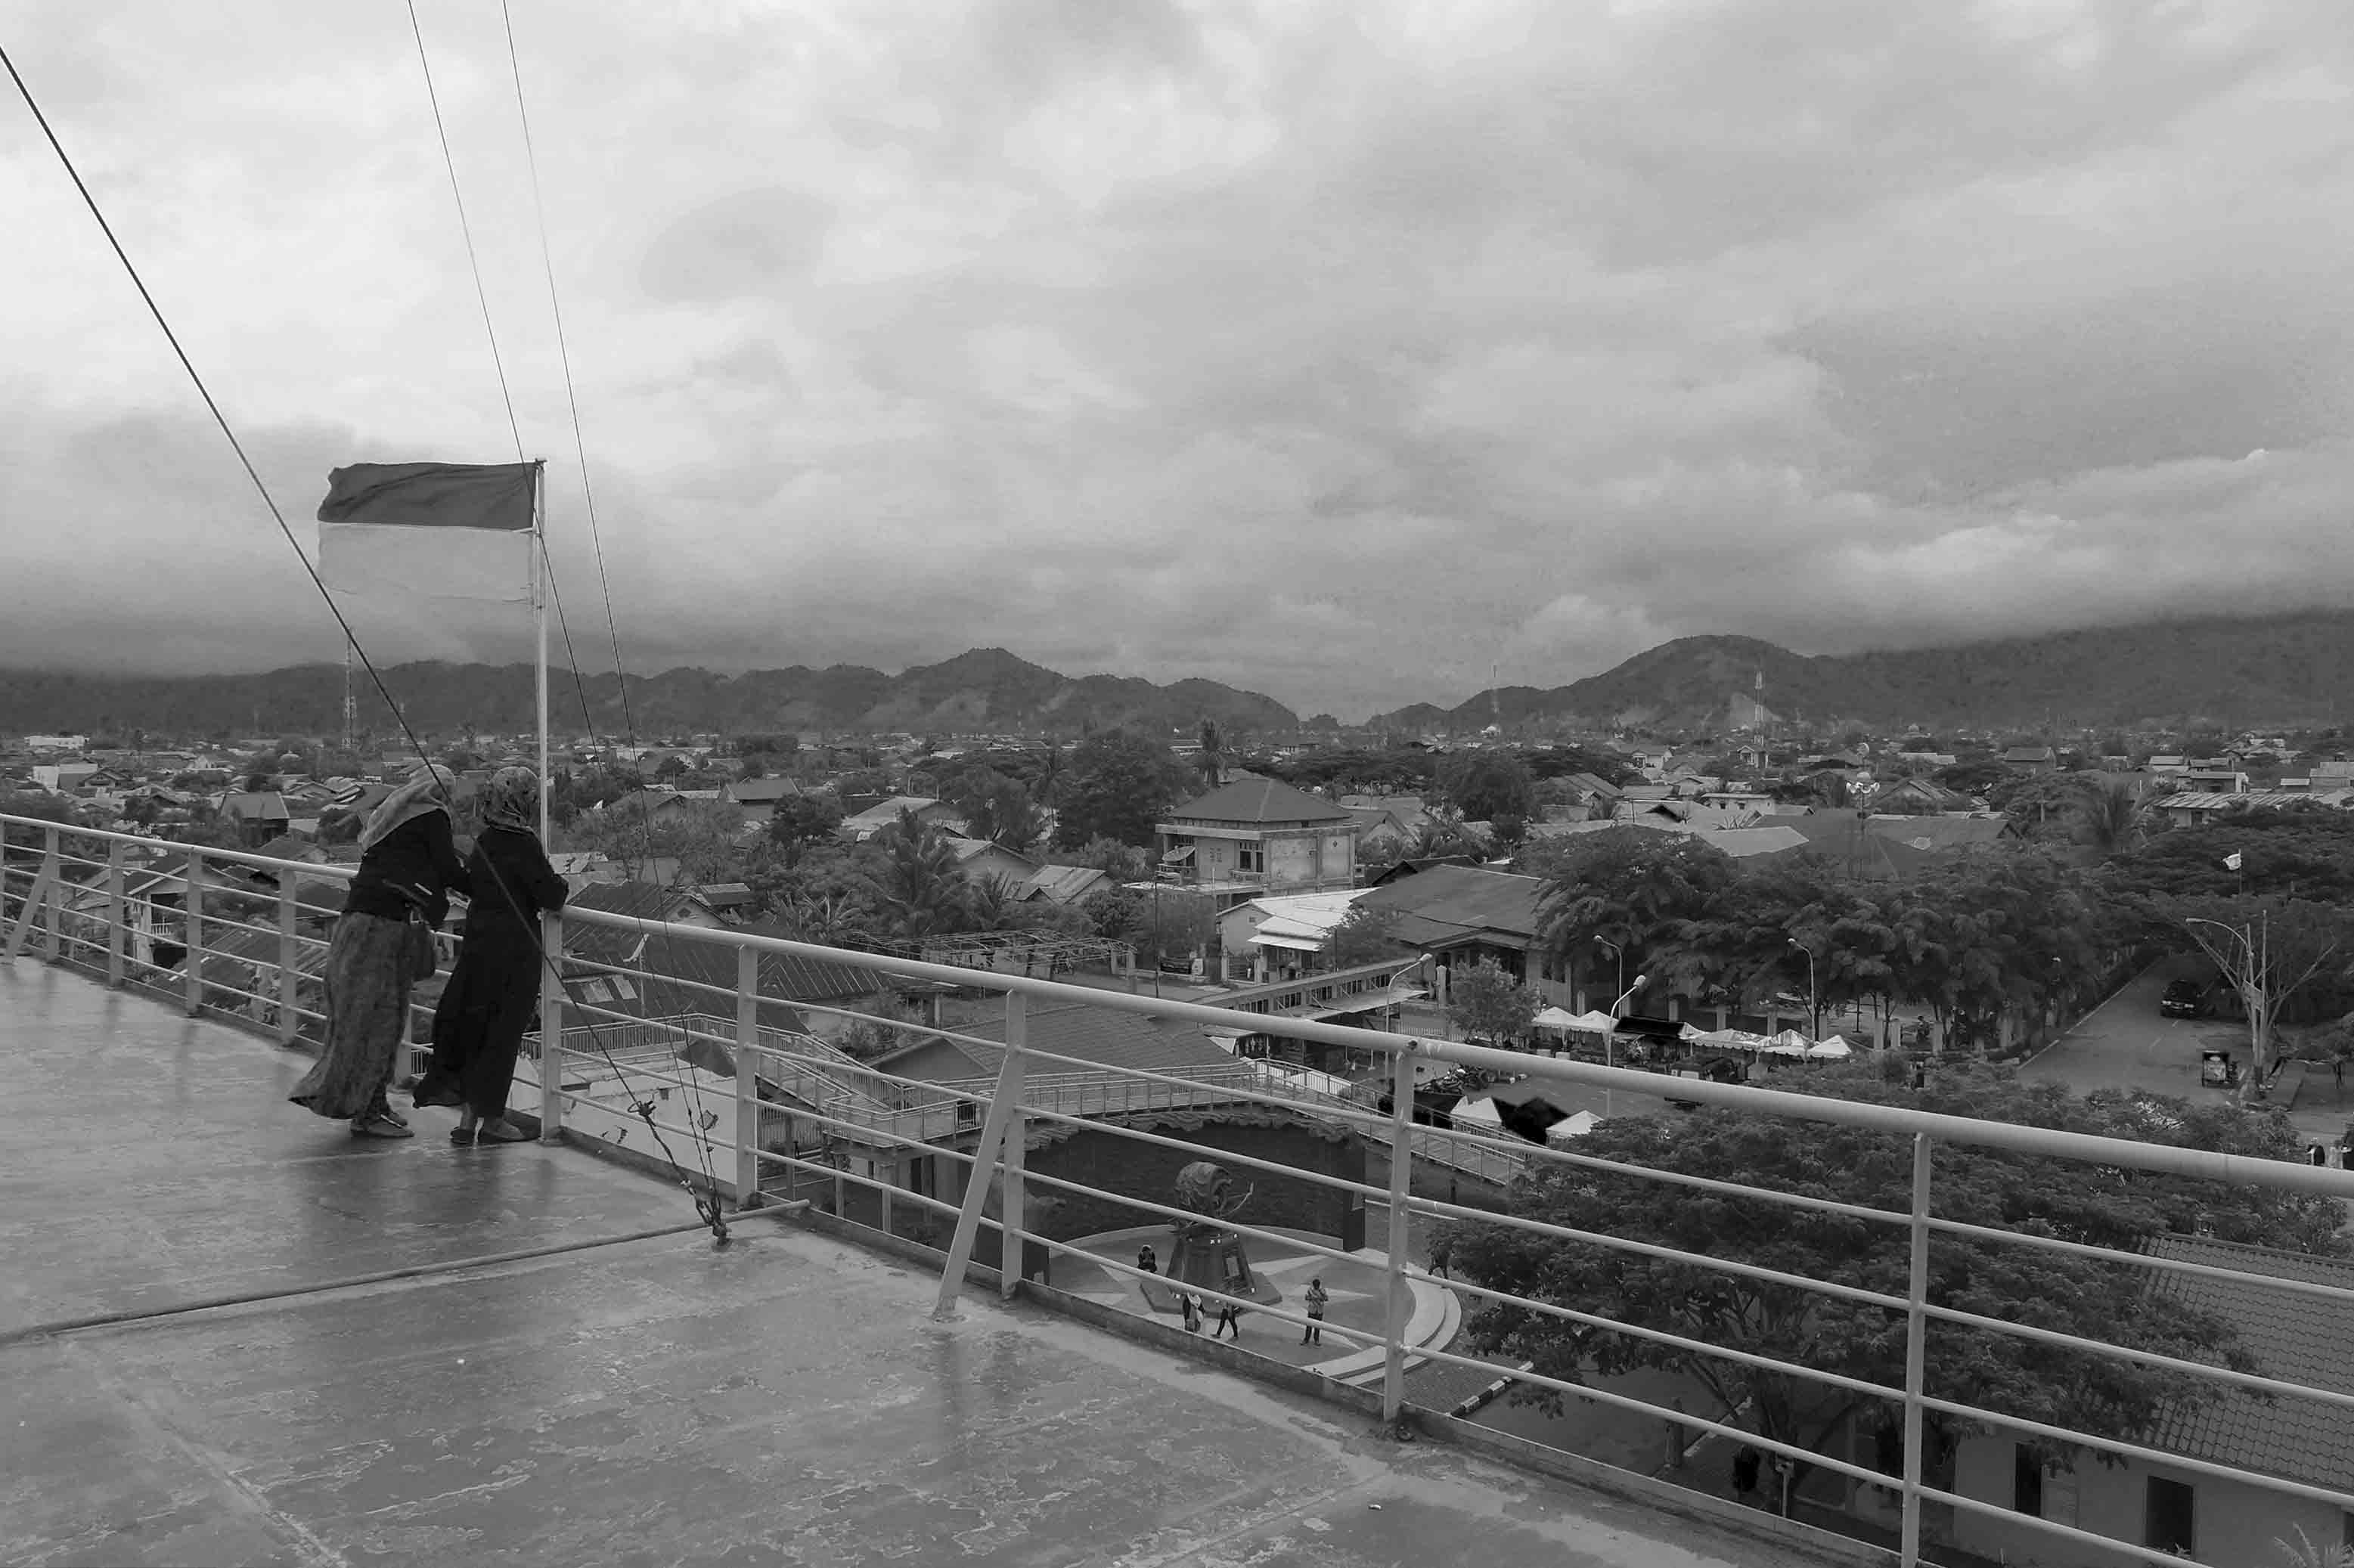
horizon, snow, cloud, black and white, white, bridge, photography, ship, cityscape, panorama, flood, weather, asia, black, monochrome, bw, blackandwhite, blackwhite, memorial, stranded, sw, schwarzweiss, schwarzweis, tsunami, indonesia, wreck, aground, asien, schwarzweissfotografie, schwarzweisfotografie, southeastasia, sdostasien, horizont, indonesien, bandaaceh, wrack, flut, gedenksttte, tsunami2004, gestrandet, aufgrund, aufgrundgelaufen, anlandgesplt, spingflut, monochrome photography, atmospheric phenomenon, atmosphere of earth